List of birds of Tamil Nadu

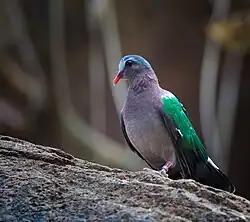
Common emerald dove, the state bird of Tamil Nadu

This article lists the birds found in the Indian state of Tamil Nadu. 583 species of birds have been spotted in Tamil Nadu. The list also sometimes includes the local Tamil name in italics or the Tamil name in Tamil script following the English common name. This list's taxonomic treatment (designation and sequence of orders, families and species) and nomenclature (common and scientific names) follow the conventions of the IOC World Bird List, version 11.2. This list also uses British English throughout. Any bird names or other wording follows that convention.